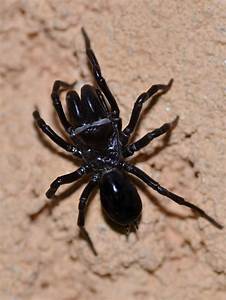
Label: ragno